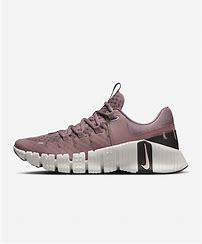
Brand: Nike
Model: Free Metcon 5